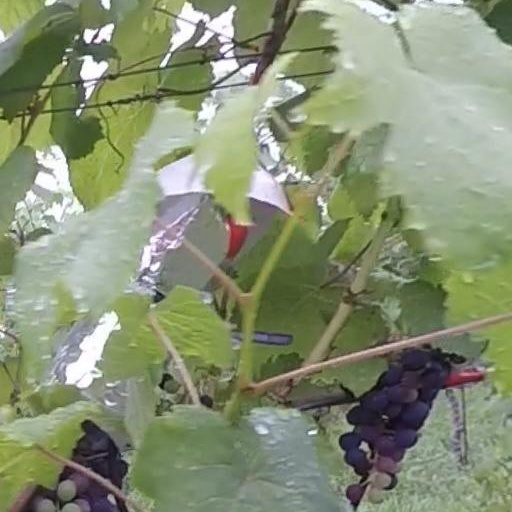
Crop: grape